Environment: real
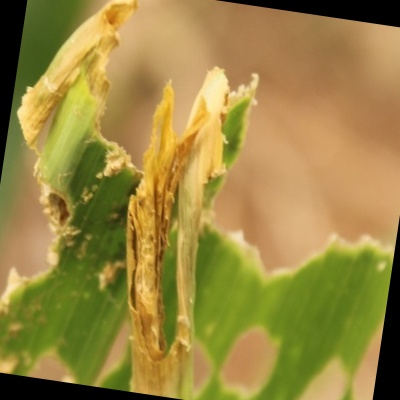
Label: fall_armyworm